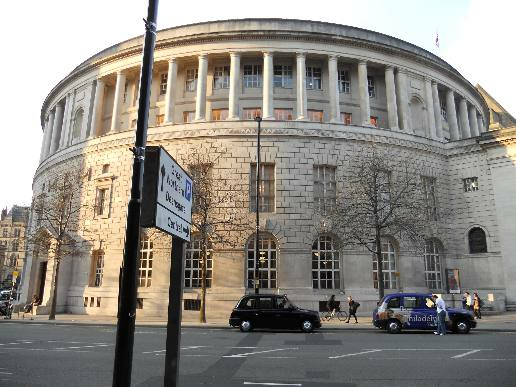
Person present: No